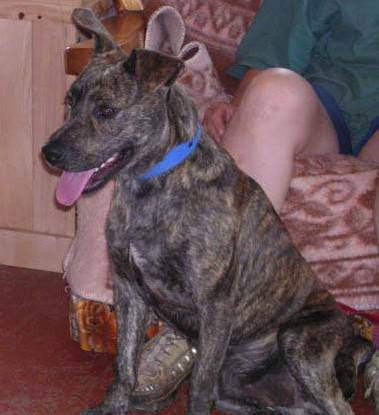
Label: dog